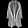
Label: Coat